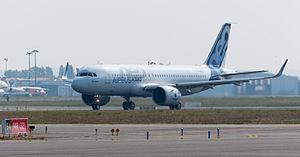
Premier vol de l'A320neo depuis le site Airbus
Toulouse Métropole est une métropole regroupant, avec d'autres intercommunalités, une partie de l'agglomération de Toulouse, dans la Haute-Garonne. En application de la loi MAPTAM du 27 janvier 2014, elle a pris la suite, le 1ᵉʳ janvier 2015, de la communauté urbaine de Toulouse Métropole.